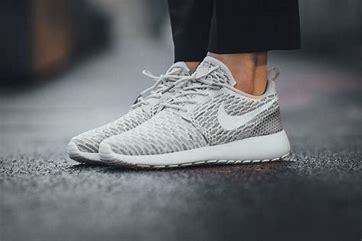
Brand: Nike
Model: Roshe One